Moisés San Nicolás

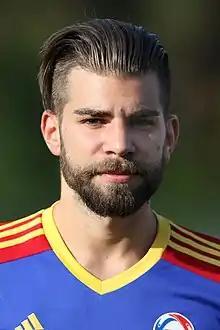
San Nicolás in 2016

Moisés San Nicolás Schellens (born 17 September 1993) is an Andorran footballer who plays as a centre back, right back or right midfielder for FC Santa Coloma in the Primera Divisió.